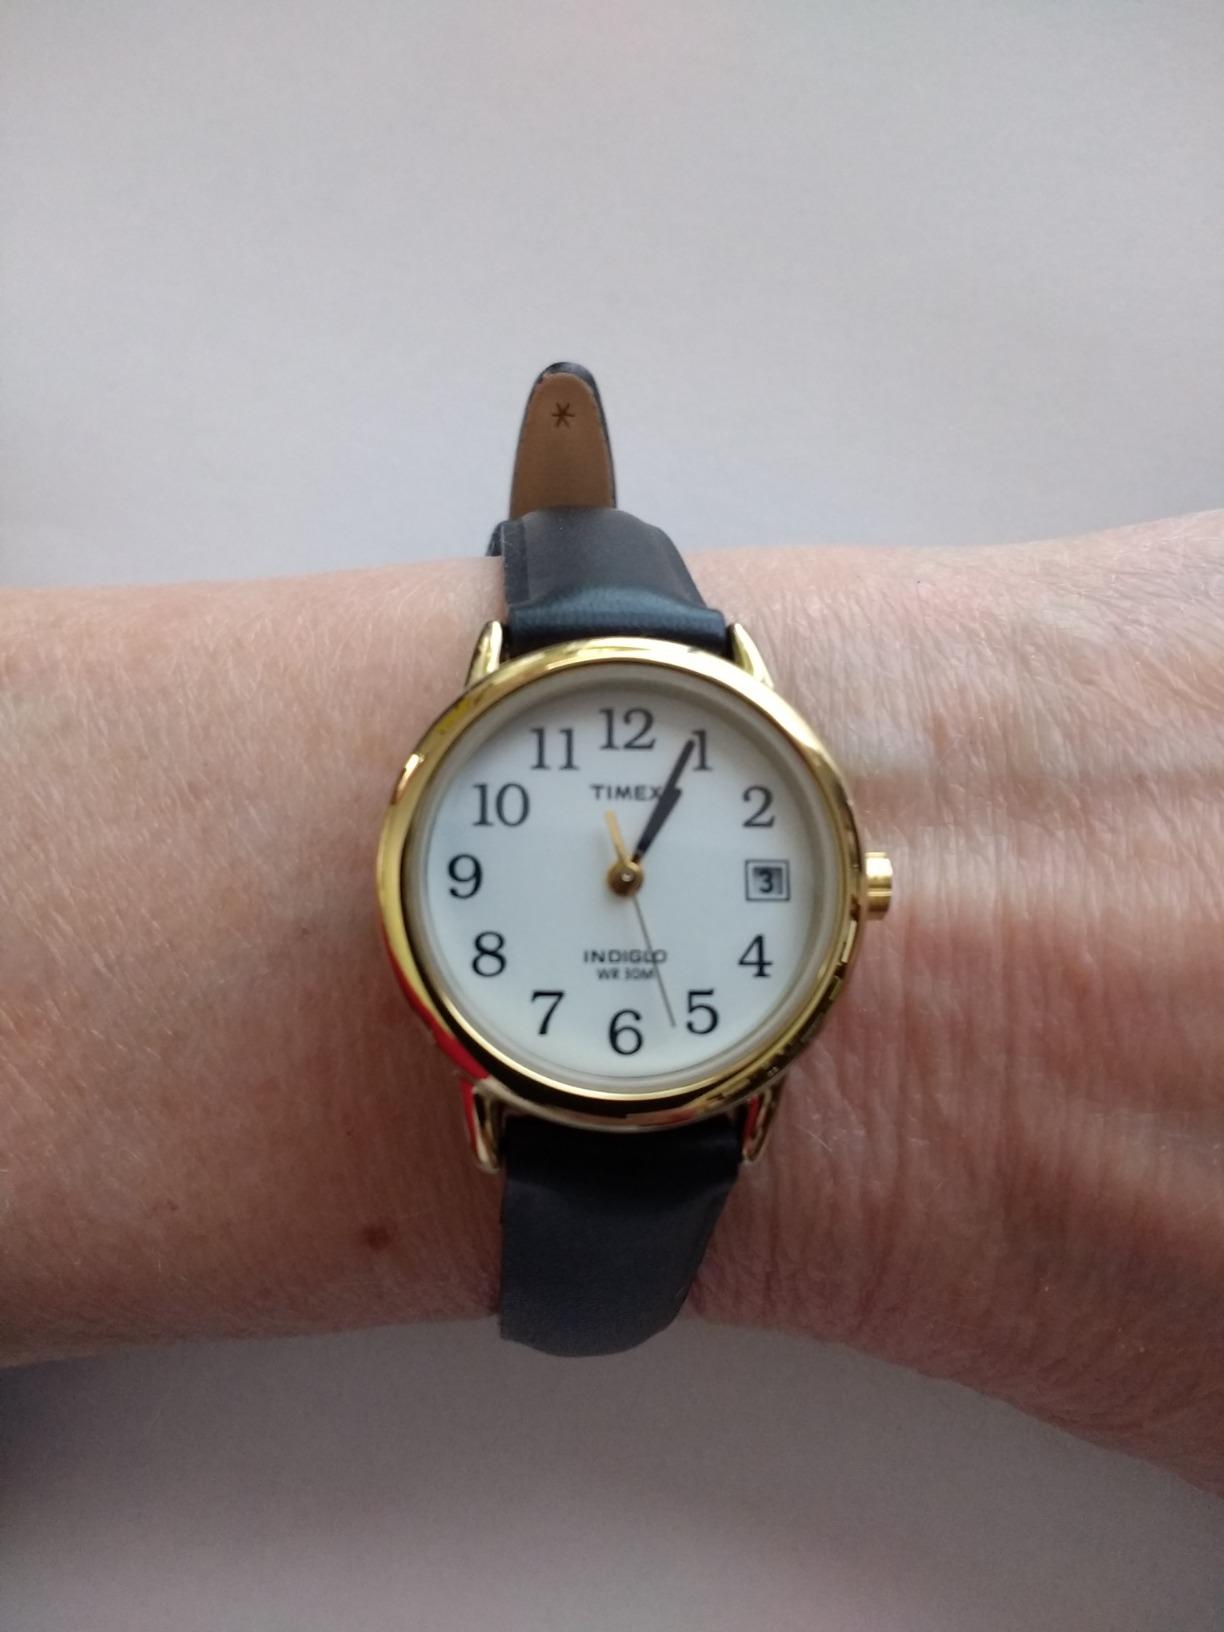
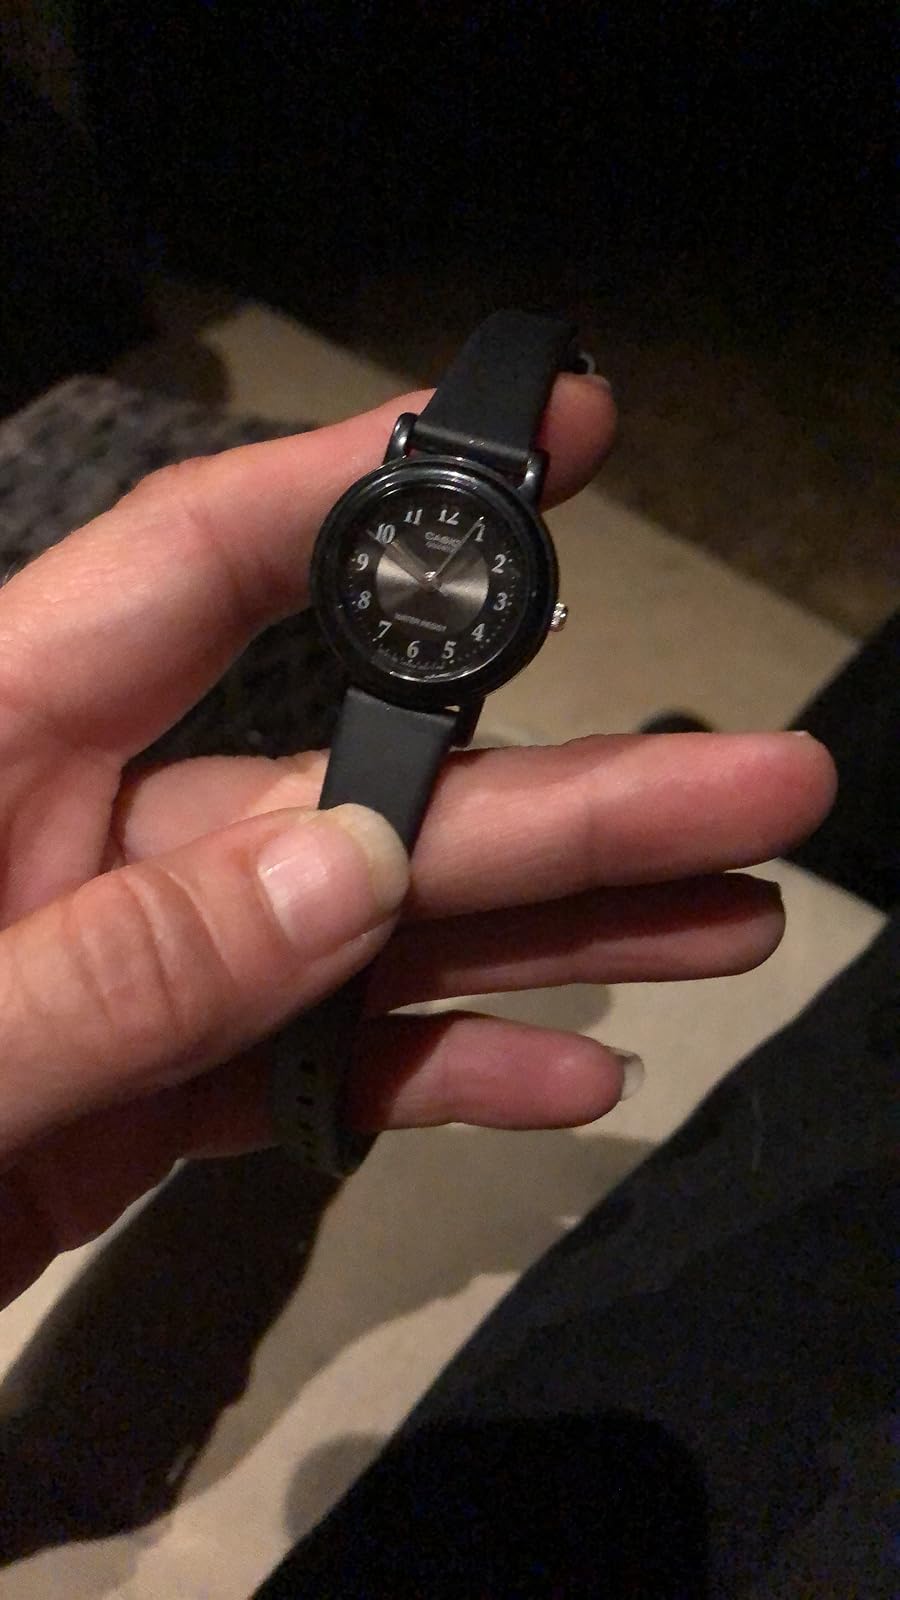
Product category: accessories_watch
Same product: no